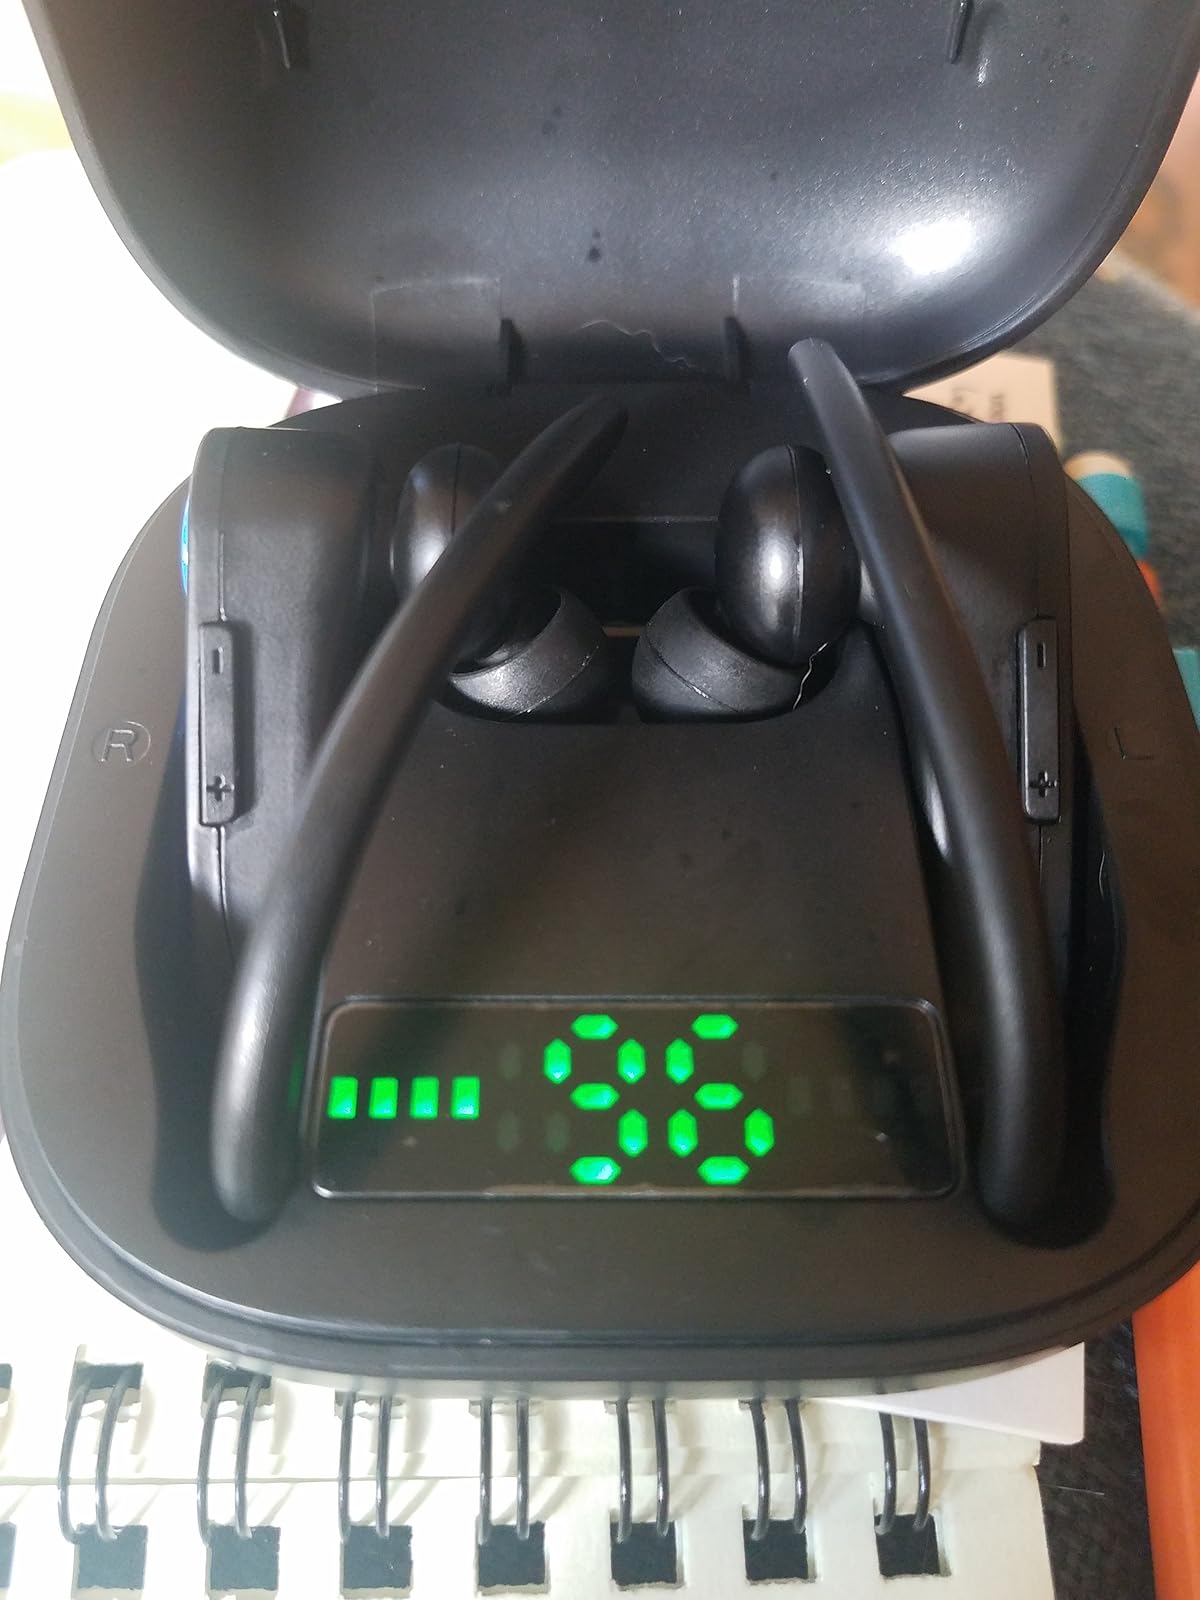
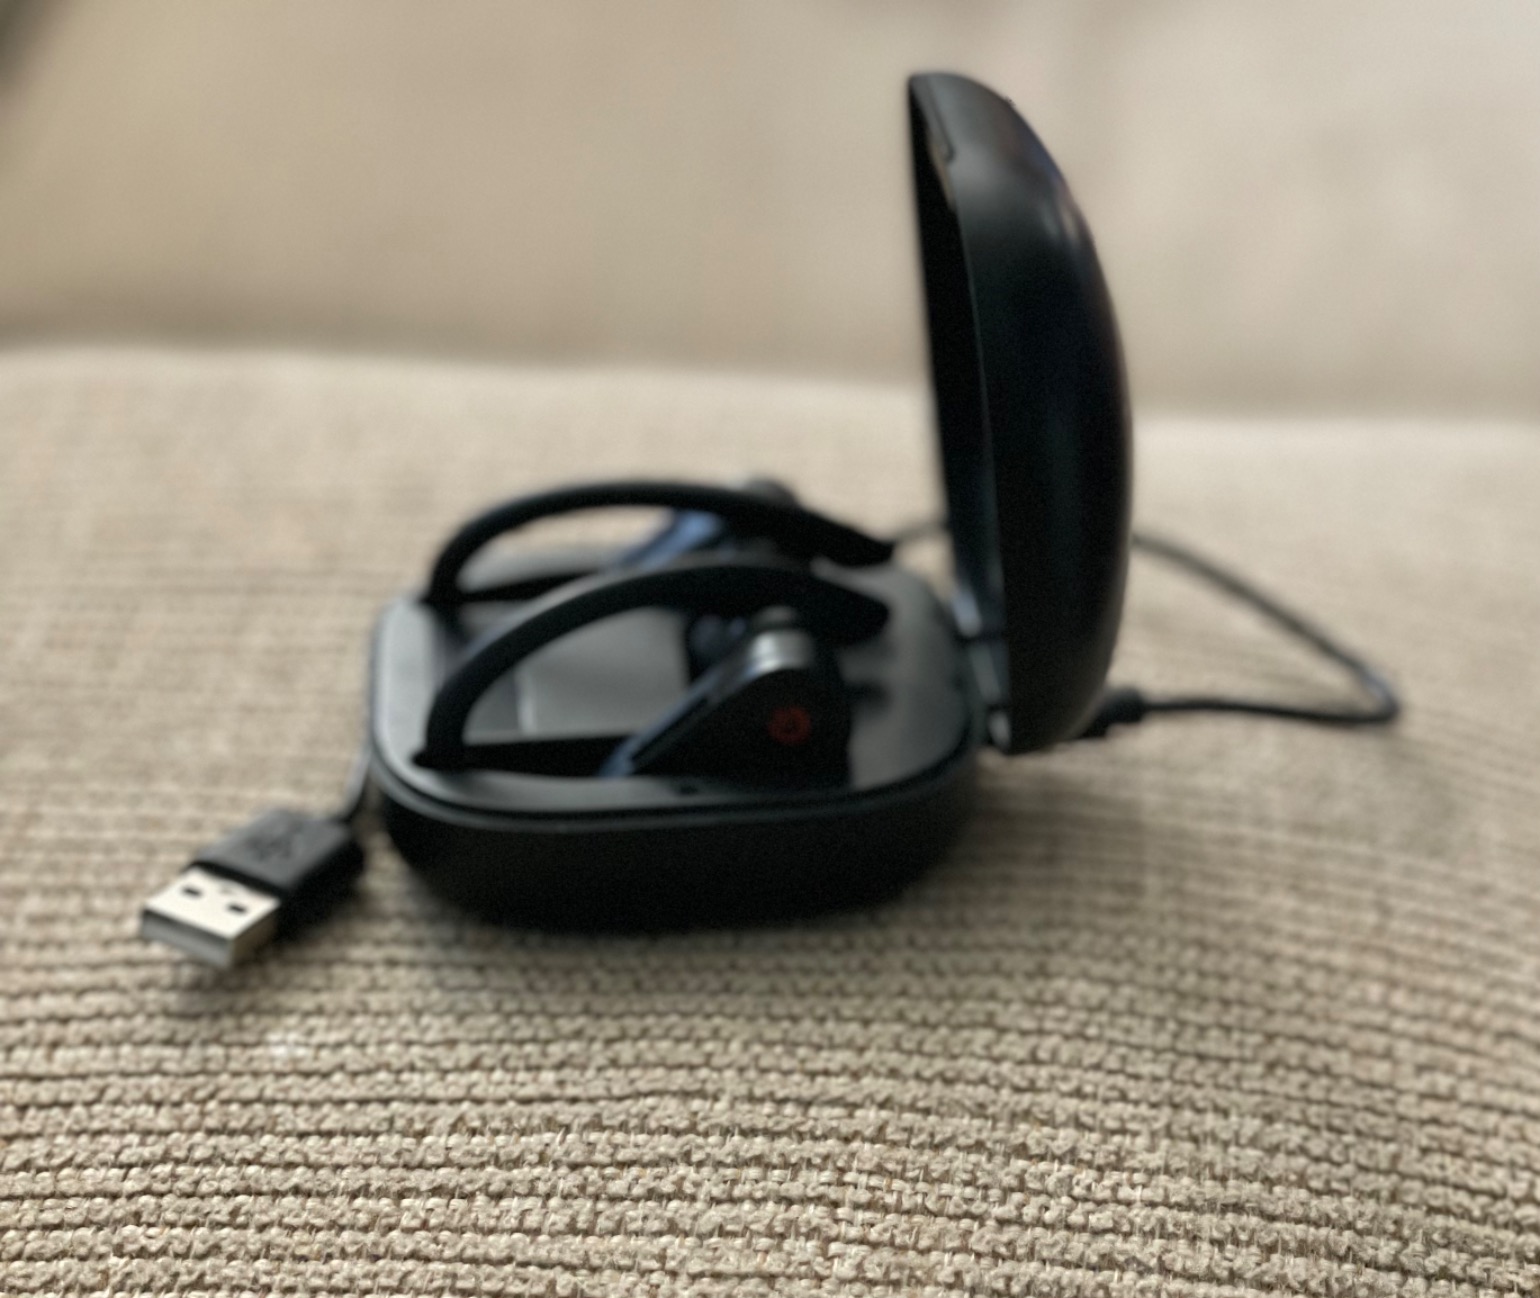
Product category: earbuds
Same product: no